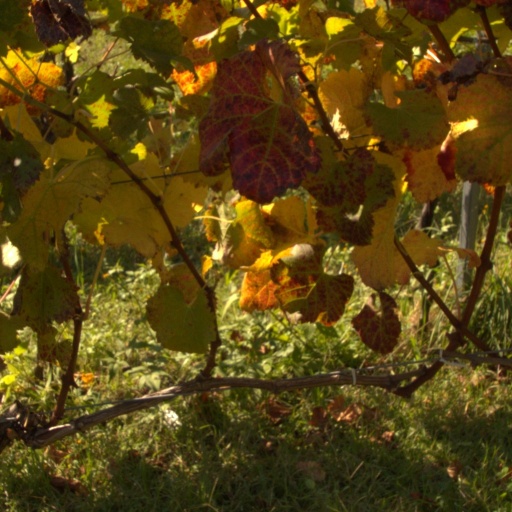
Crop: grape